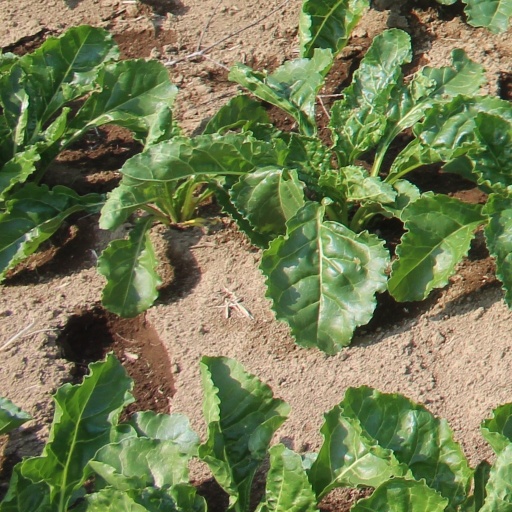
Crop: sugar beet